Yetminster railway station

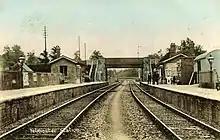
Looking south from Yetminster in c. 1910, with the second platform still in use.

The station was opened by the Great Western Railway on 20 January 1857 as part of their Wilts, Somerset and Weymouth line.